Vincenzo Costa

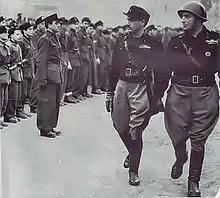
Costa (right) and Alessandro Pavolini review the troops of the 8th Black Brigade "Aldo Resega", summer of 1944

After the Armistice of Cassibile Costa joined the Italian Social Republic and was appointed deputy federal secretary of the Republican Fascist Party of Milan, while his old friend Resega became federal secretary. After Resega's assassination by the GAP in December 1943, Dante Boattini replaced him as federal secretary; on 27 April 1944 Costa replaced Boattini, thus becoming the last federal secretary of the PFR of Milan. He also assumed command of the 8th Black Brigade "Also Resega" of Milan.